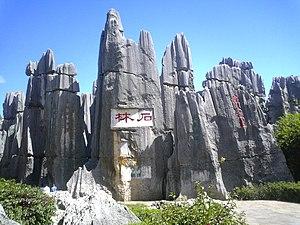
Cet article recense les sites inscrits au patrimoine mondial en Chine.
Shilin est une formation karstique située dans le Xian autonome yi de Shilin de la province du Yunnan, à environ 85 km de la capitale provinciale Kunming, dans le sud-ouest la Chine. Le parc couvre une surface de 350 km² composé de grands rochers sortant du sol à la manière de stalagmites, ce qui a donné à la zone le nom de forêt de pierre.